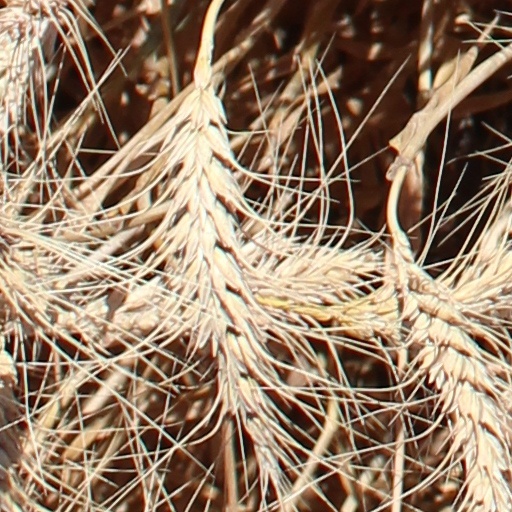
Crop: wheat